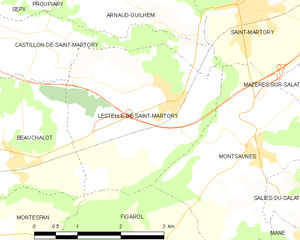
Lestelle-de-Saint-Martory est une commune française située dans le département de la Haute-Garonne, en région Occitanie.